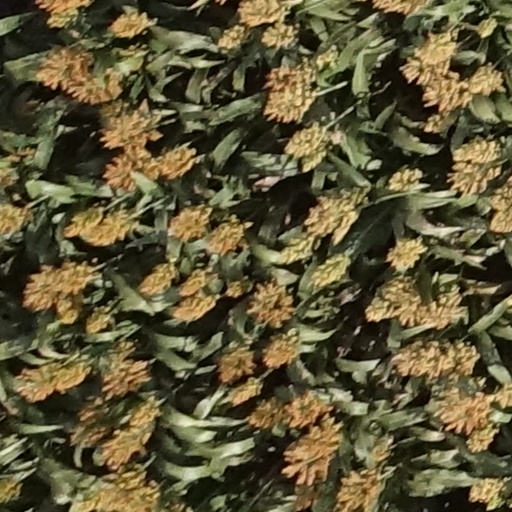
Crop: sorghum